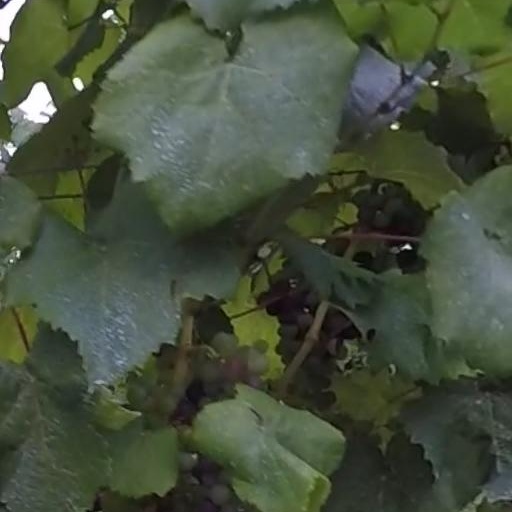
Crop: grape